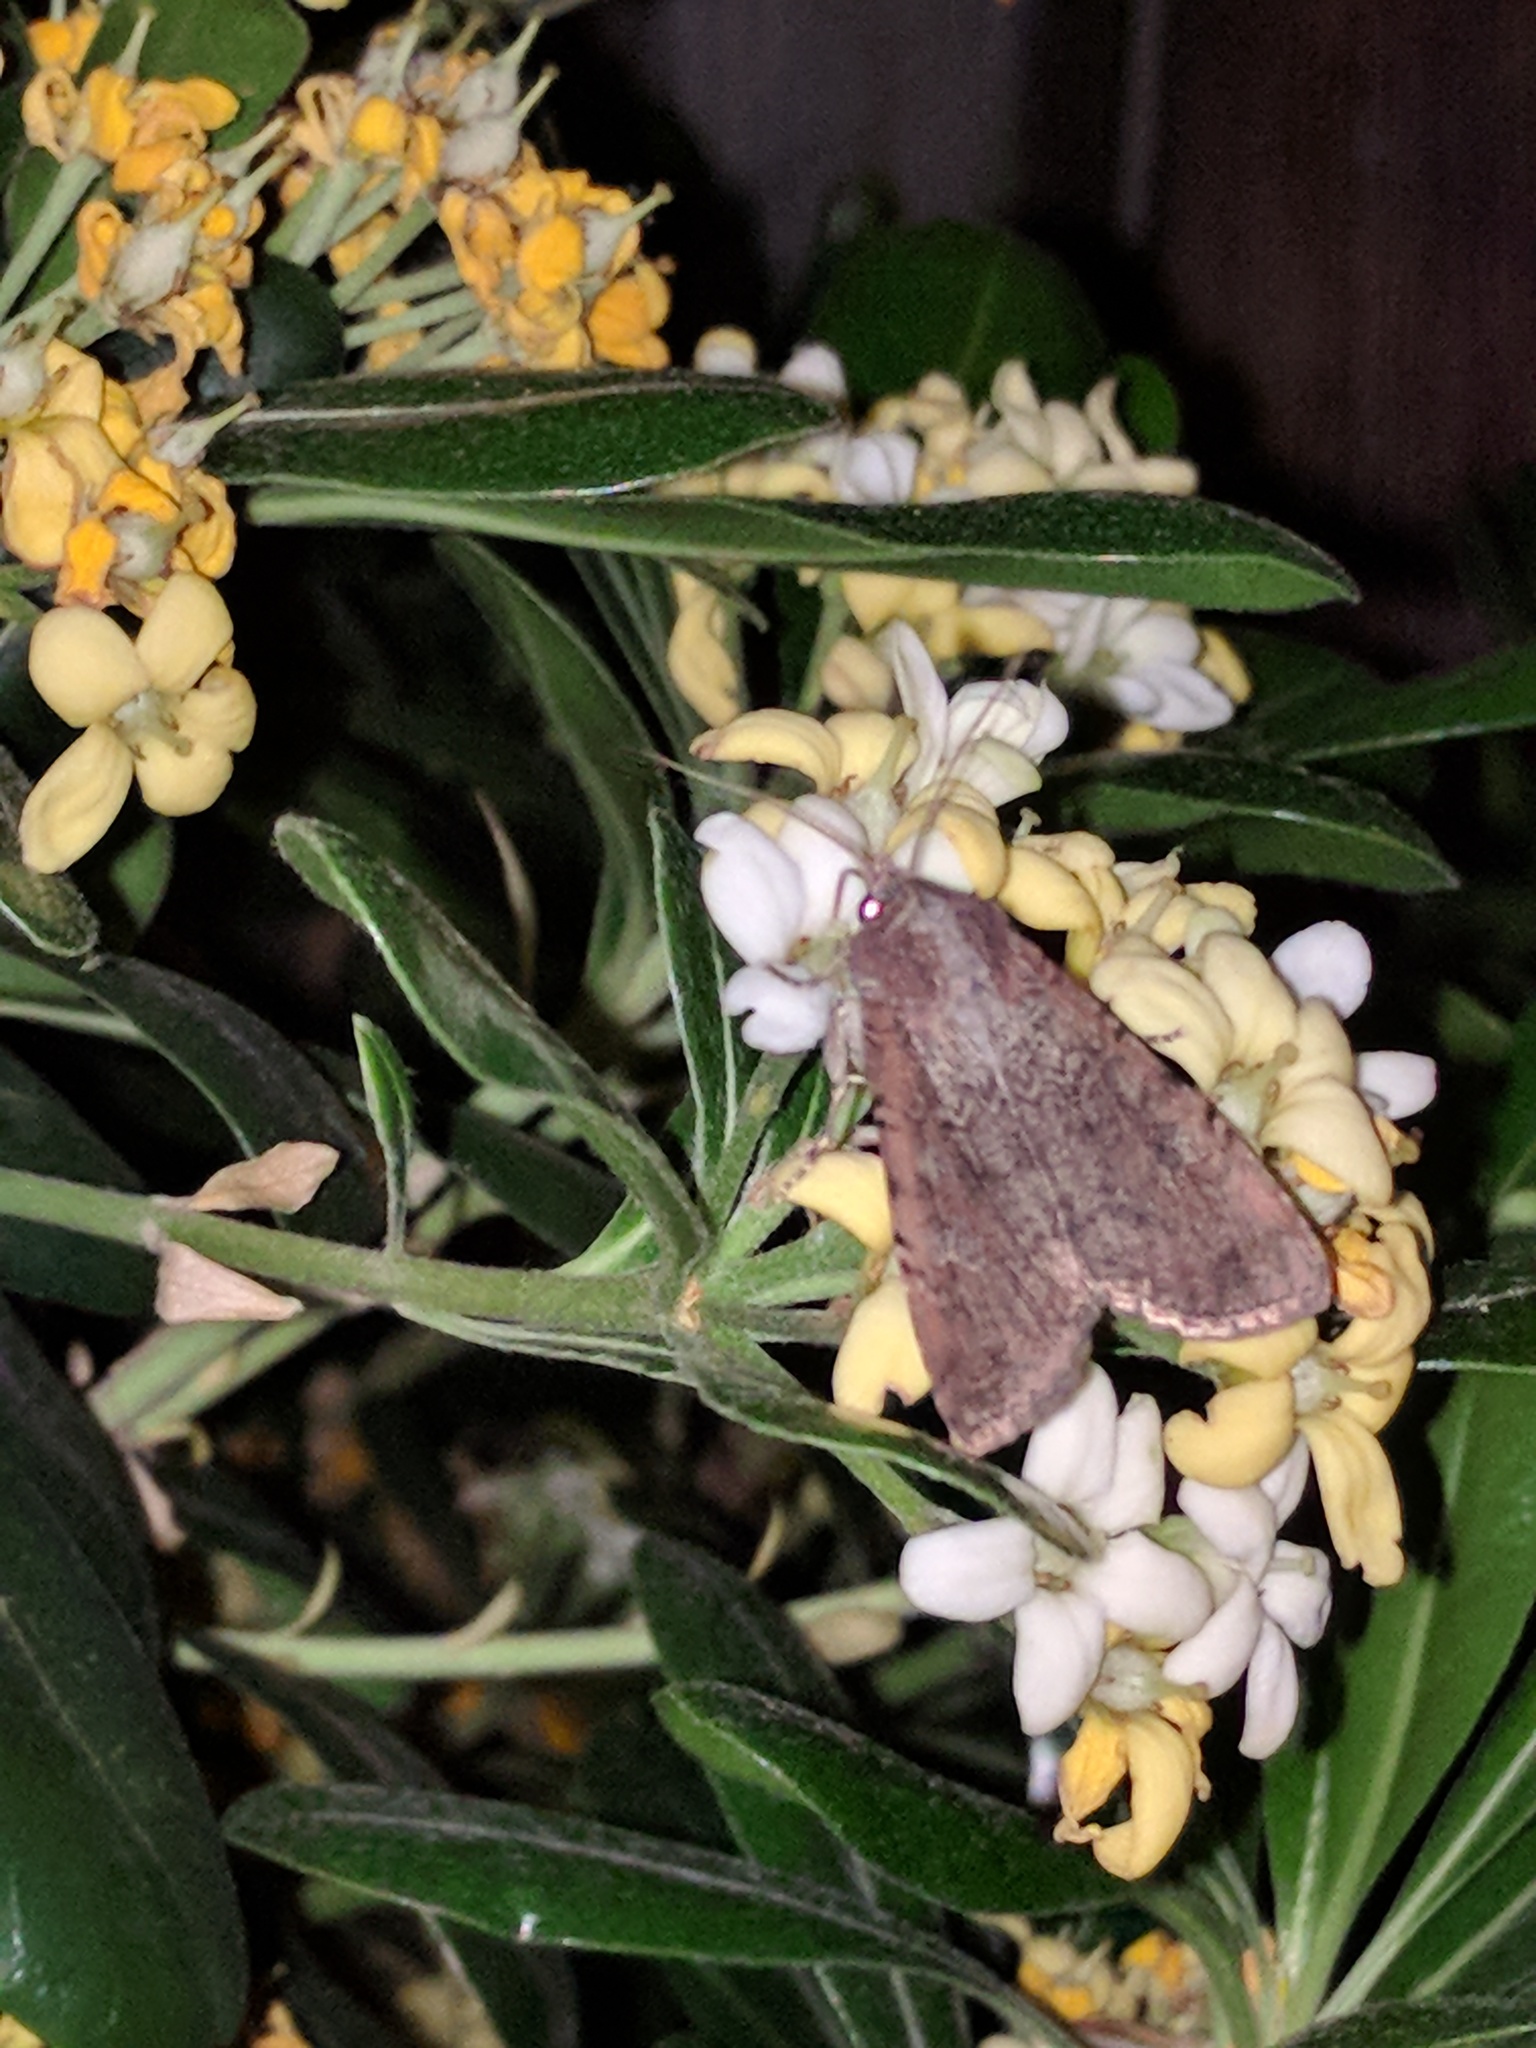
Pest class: cutworms